Skidding (forestry)

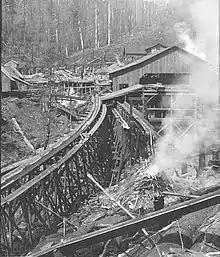
Skidding with a log flume.

Skidding in forestry is the first operation after logging: it consists of transporting felled trees from the felling site to a temporary dumping site, known technically as a "loader", near a road or track suitable for further transport. This name is still applied to the first emptying of stones in quarries or stone heaps and possibly heavy equipment in mines, to heavy transport operations and cumbersome handling.